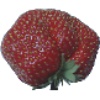
Label: strawberry_wedge